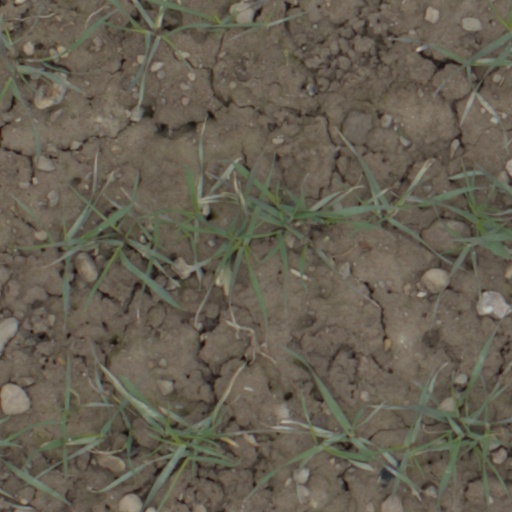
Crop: wheat